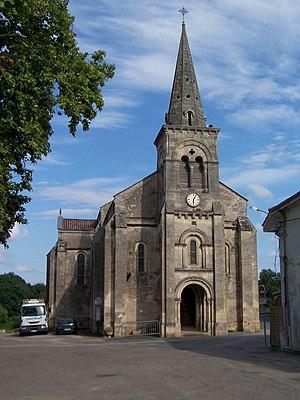
Église Saint-Léger de Couthures-sur-Garonne (Lot-et-Garonne, France)
Couthures-sur-Garonne est une commune du Sud-Ouest de la France, située dans le département de Lot-et-Garonne, en région Nouvelle-Aquitaine.